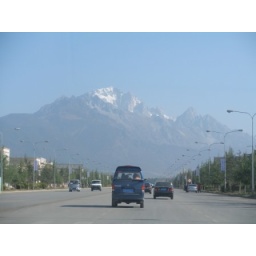
The road leading to the snow mountain in Lijiang.